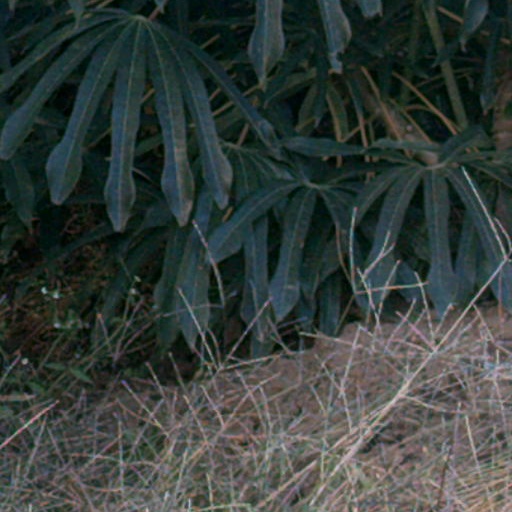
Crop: cassava